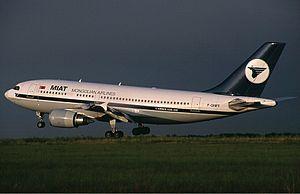
L’aéroport international Gengis-Khan, est un aéroport qui dessert la ville d'Oulan-Bator, capitale de la Mongolie.